Cooper Rush

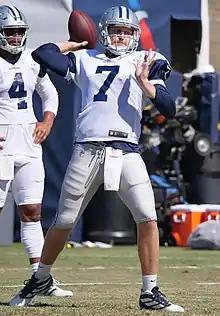
Rush with the Dallas Cowboys in 2019

Cooper Robert Rush (born November 21, 1993) is an American professional football quarterback for the Baltimore Ravens of the National Football League (NFL). He played college football for the Central Michigan Chippewas, and was signed by the Dallas Cowboys as an undrafted free agent in 2017.